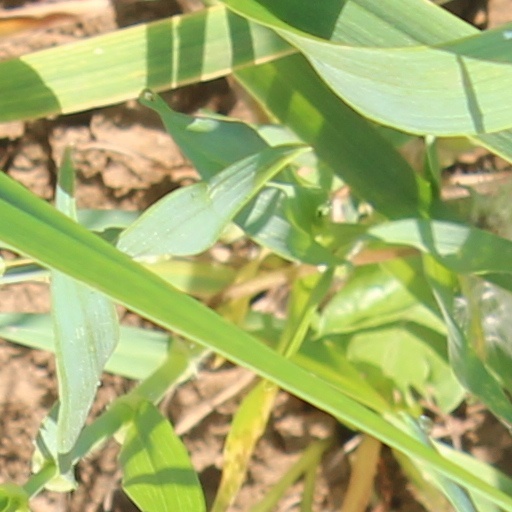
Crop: wheat